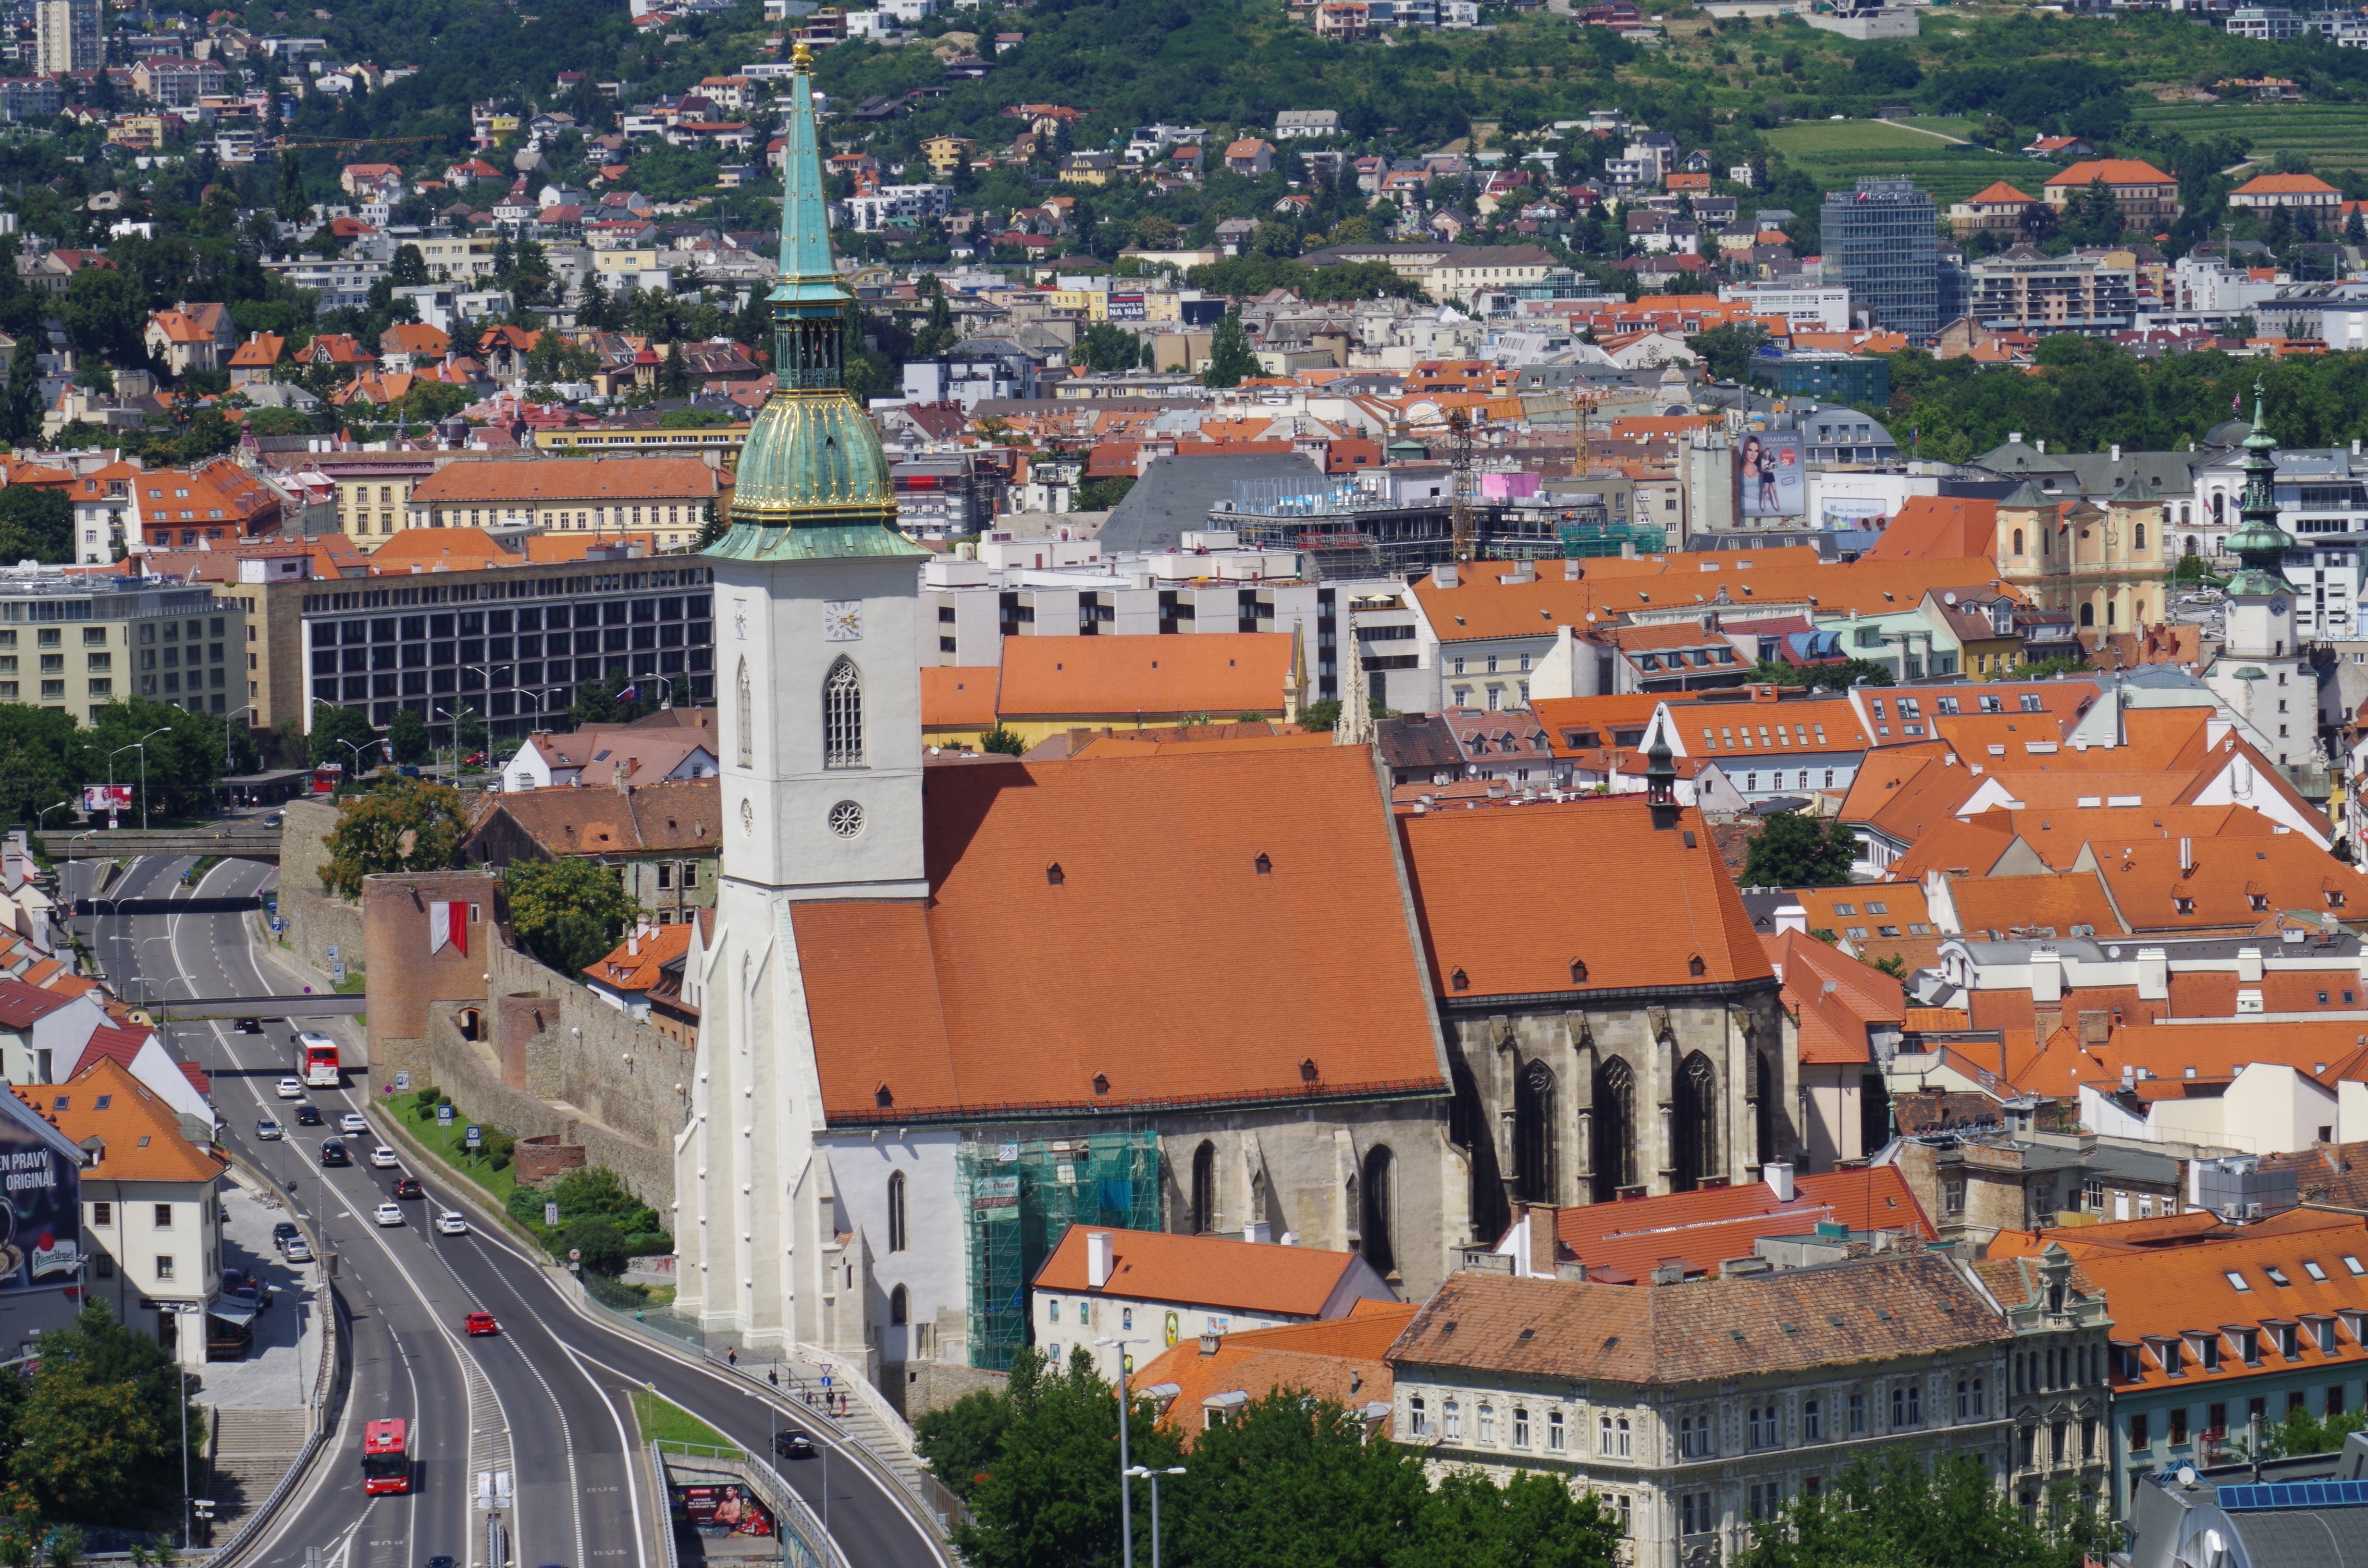
skyline, town, city, cityscape, panorama, downtown, suburb, church, bratislava, neighbourhood, slovakia, megalopolis, bird's eye view, aerial photography, views of the city, st martin's cathedral, urban area, residential area, human settlement, metropolitan area